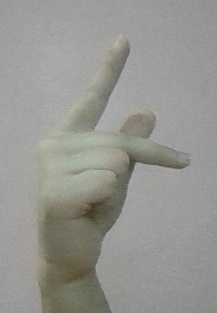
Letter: dha